Eggborough power station

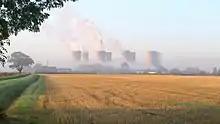
Eggborough power station, September 2016

On 26 August 2016, Eggborough Power Limited (EPL) proposed to develop a new Eggborough Gas-Fired Power Station on the site of its existing coal-fired power station. The new power station would be a combined cycle gas turbine or 'CCGT' plant with three units generating 2,000 MW. Outline plans for the new development involved demolishing the coal fired site and building a new gas connection. Permission for the construction of the new power station was granted by the UK Government in September 2018.